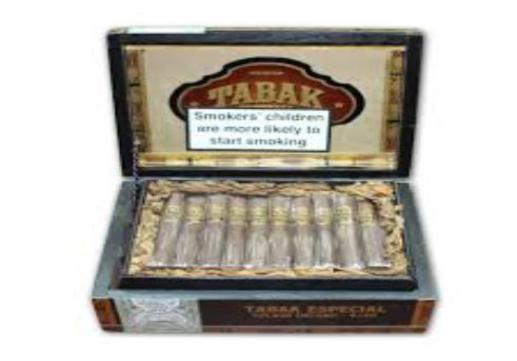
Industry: Necessities